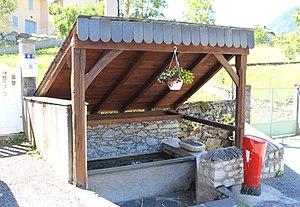
Lavoir de Grézian (Hautes-Pyrénées)
La liste des lavoirs des Hautes-Pyrénées présente les lavoirs situées dans le département français des Hautes-Pyrénées.
Grézian est une commune française située dans le département des Hautes-Pyrénées, en région Occitanie.